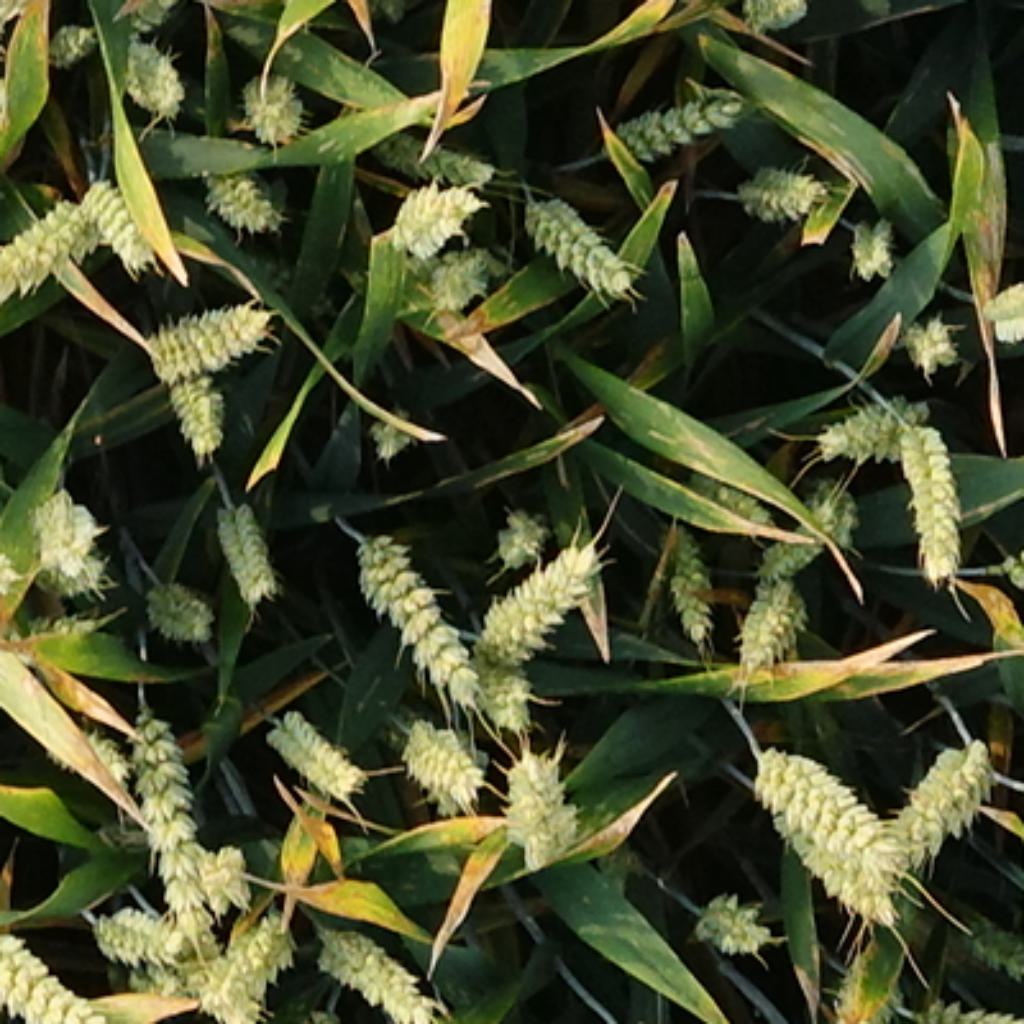
Country: France
Location: VSC
Wheat development stage: Filling - Ripening